Yanji West railway station

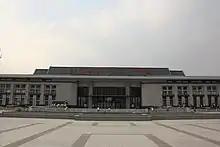
Yanji West railway station

Yanji West railway station is a railway station in Chaoyangchuan, Yanji, Yanbian, Jilin on the Changchun–Tumen railway.